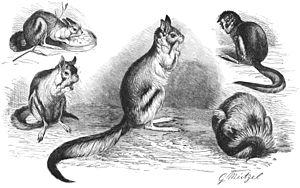
Pedetes capensis est une espèce de rongeurs de la famille des Pedetidés.